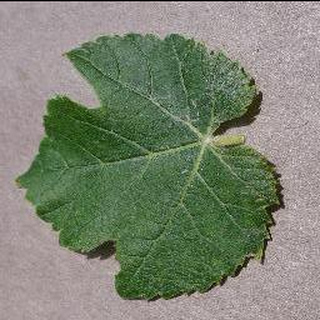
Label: healthy_grape